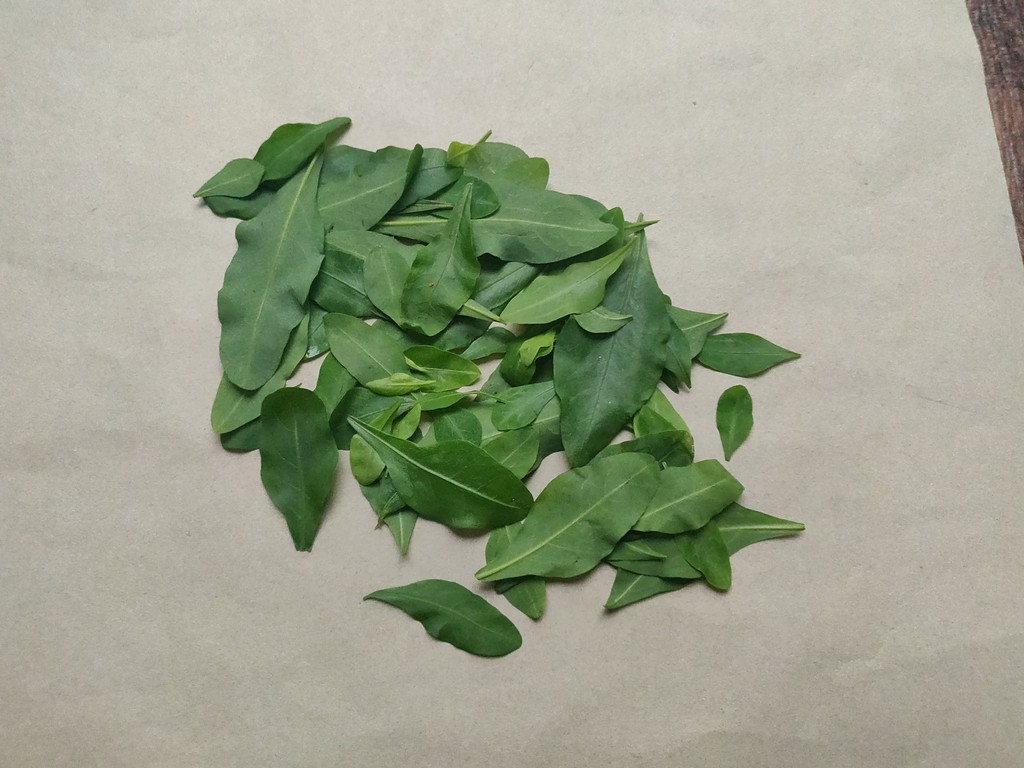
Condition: Healthy
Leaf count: multiple
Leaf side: unknown